Francis L. Dale

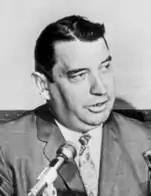
Dale, c. 1966

Francis Lykins Dale (July 13, 1921 – November 28, 1993) was an American business executive and Republican political operative. He was also owner and president of the Cincinnati Reds for six years, and served as commissioner of the Major Indoor Soccer League for two years. Dale was a commanding officer in the United States Navy during World War II.